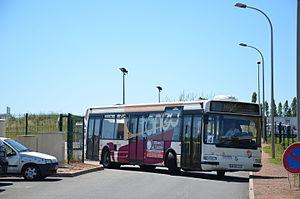
Renault Agora S n°20 sortant de son retournement dans le dépôt de Nevers Agglomération.
Nevers /nə.vɛʁ/ est une commune du centre de la France, située dans le département de la Nièvre en région Bourgogne-Franche-Comté. Elle compte 32 990 habitants, son agglomération 57 295 habitants et son aire urbaine 98 102 habitants.